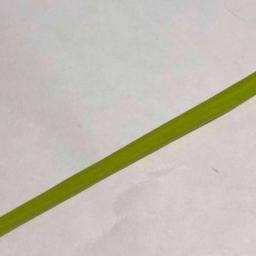
Label: Rice___Healthy